Columbia Island (Washington, D.C.)

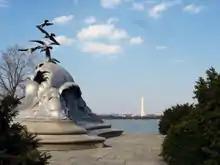
The Navy-Merchant Marine Memorial on Columbia Island.

Veterans of the United States Navy and the United States Merchant Marine had long argued that there was no memorial commemorating their service anywhere in Washington, D.C. Congress rectified this in the 1920s, and a memorial designed by 1922. However, fund-raising for the memorial took far longer than expected. Ground on Columbia Island for the memorial was broken by Secretary of the Navy Charles Francis Adams, Secretary of the Treasury Andrew W. Mellon, Marine Corps Major General Ben H. Fuller, Coast Guard Commandant Rear Admiral Frederick C. Billard, and Assistant Secretary of Commerce David Sinton Ingalls on December 2, 1930.